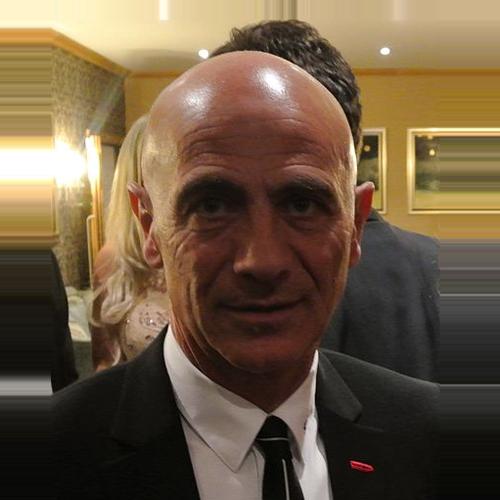
Age: 56